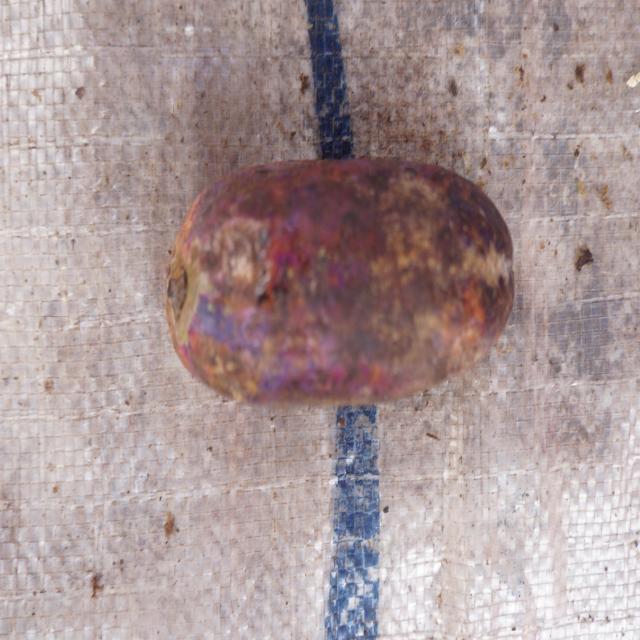
Plum grade: unaffected